Dark Chocolate (film)

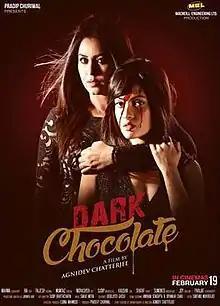
Official movie poster

Dark Chocolate is a 2016 Indian Bengali Crime thriller film directed by Agnidev Chatterjee and made under Macneill Engineering studio.